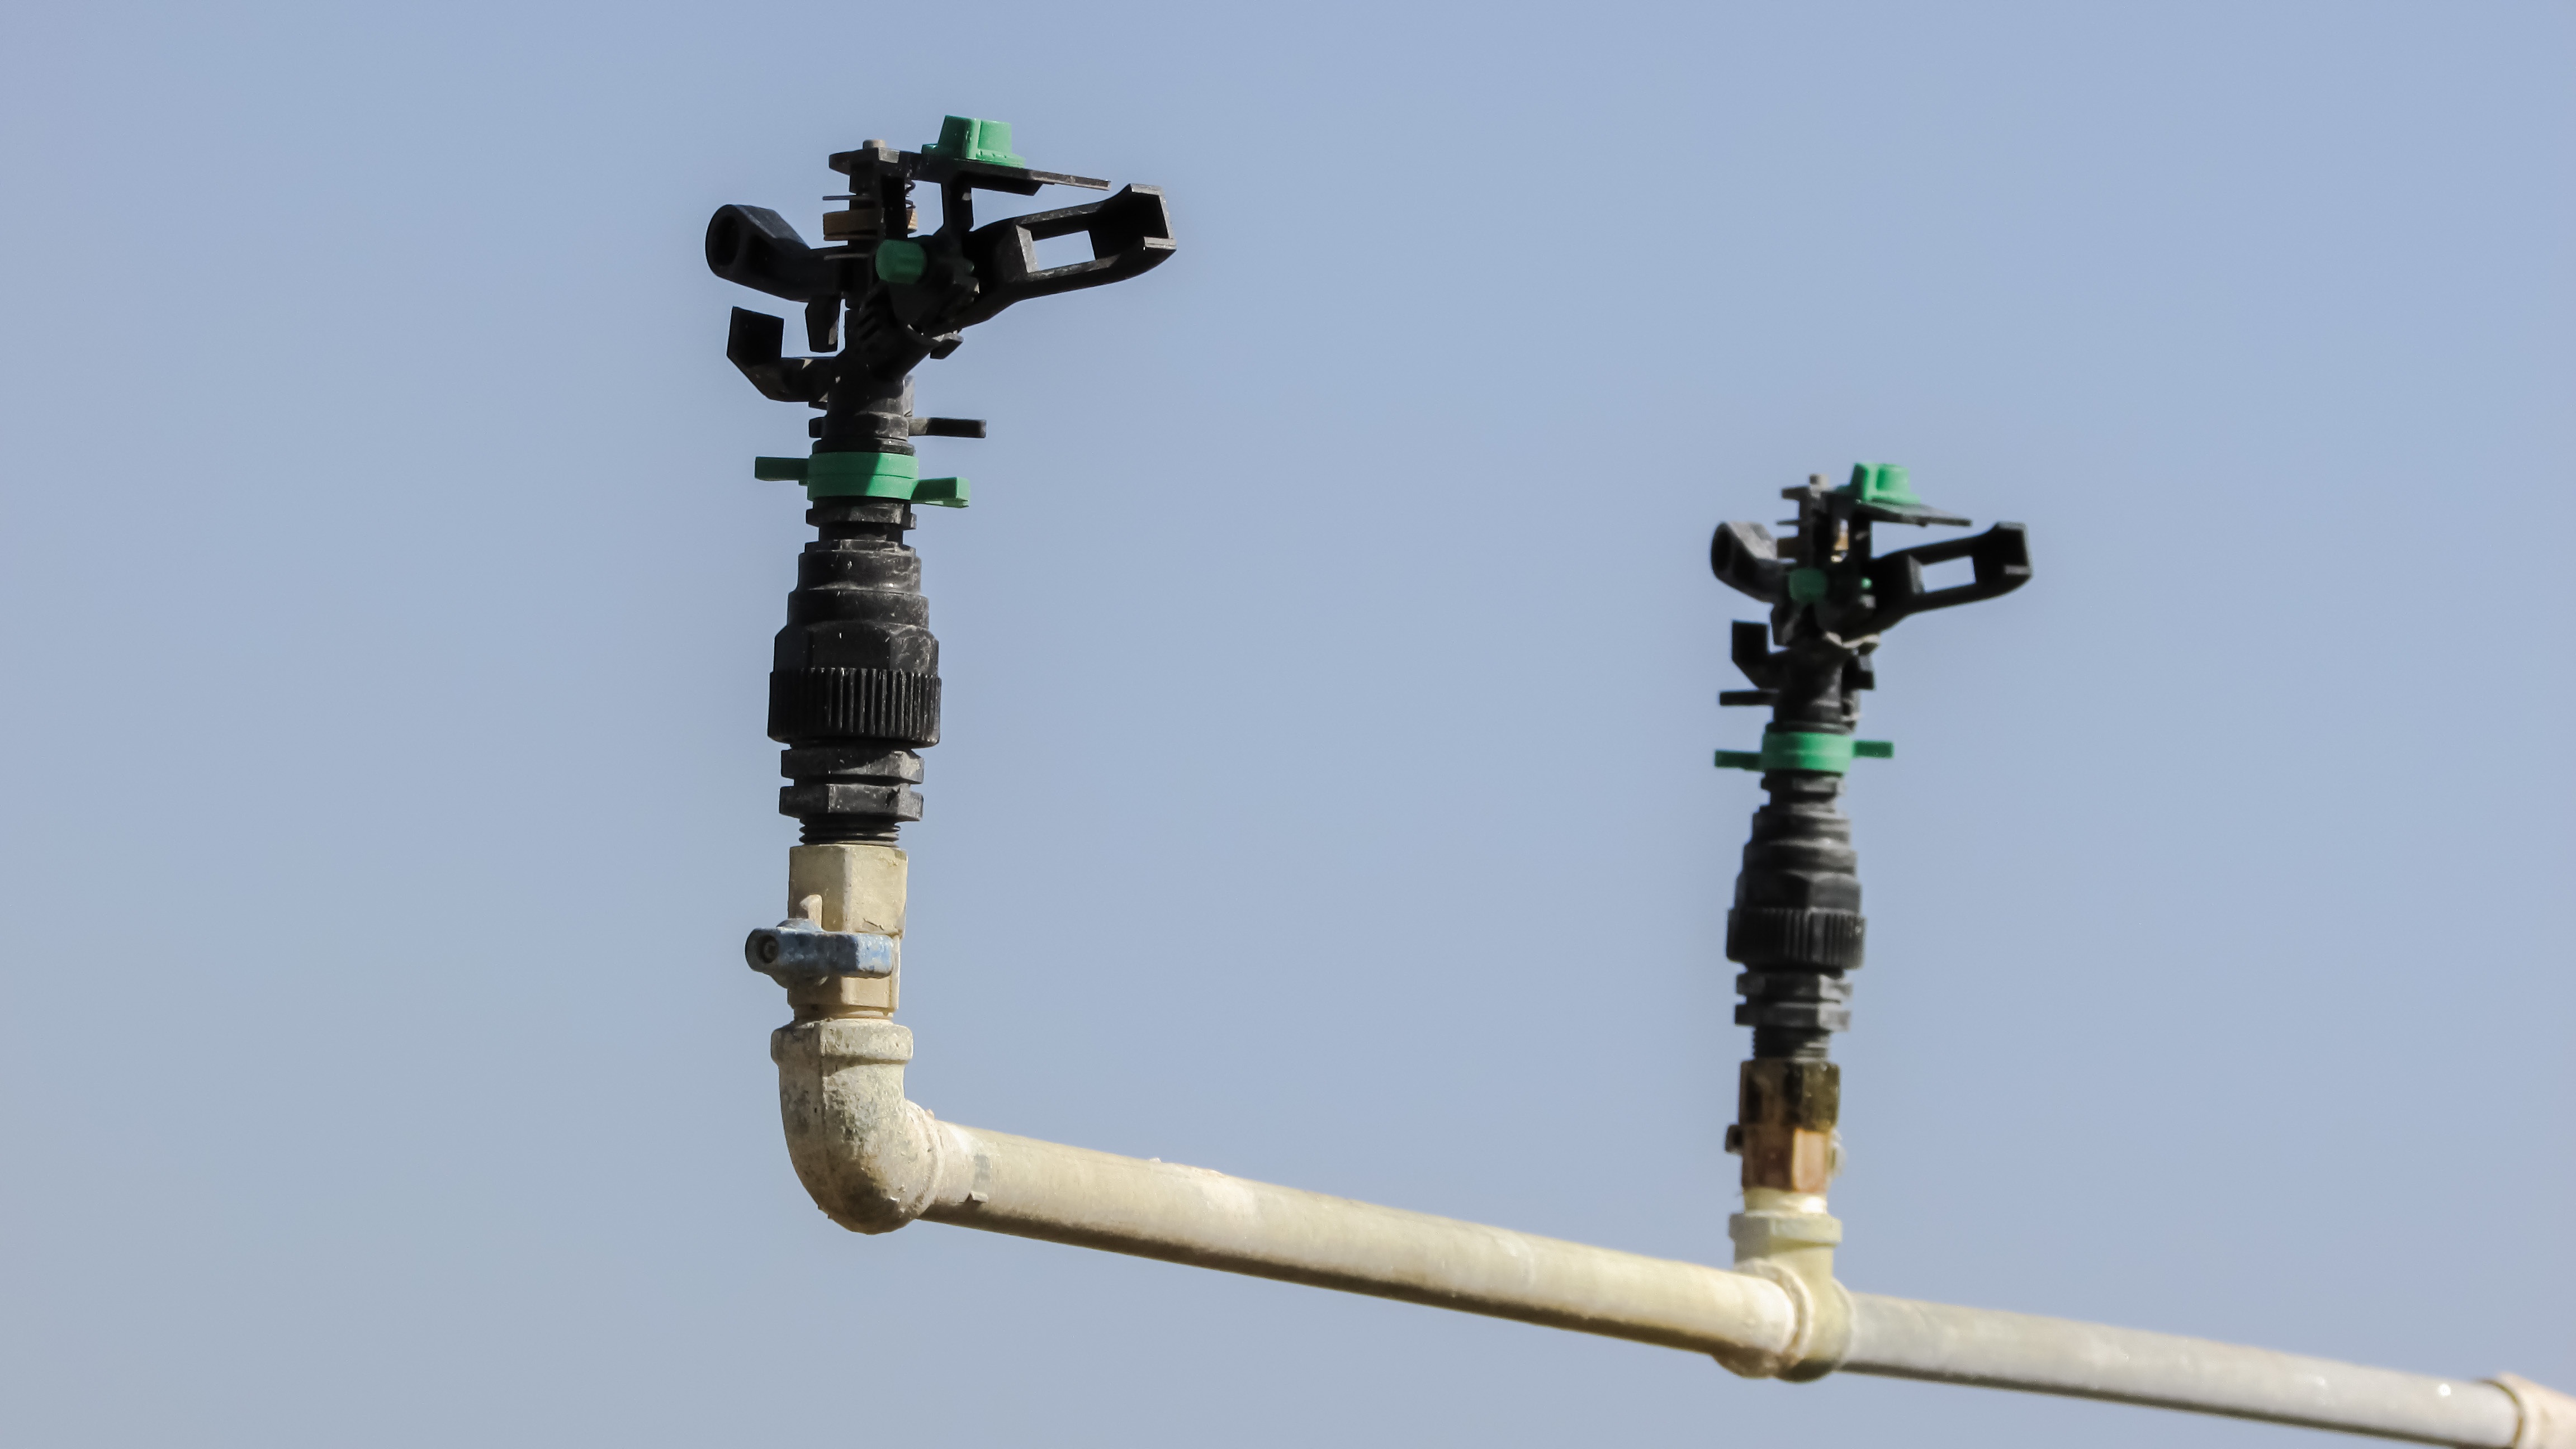
farming, equipment, machine, agriculture, beck, artificial rain